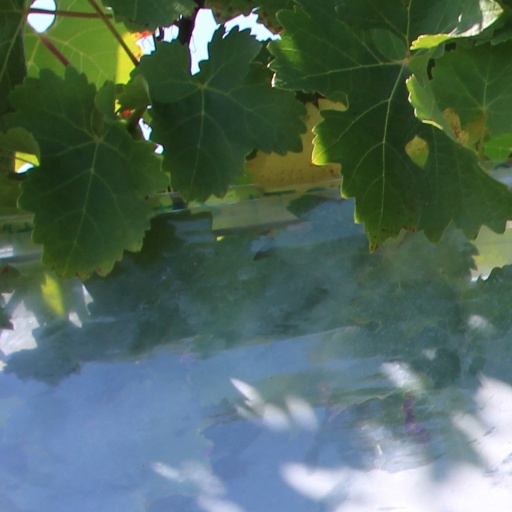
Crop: grape